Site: brandenburg
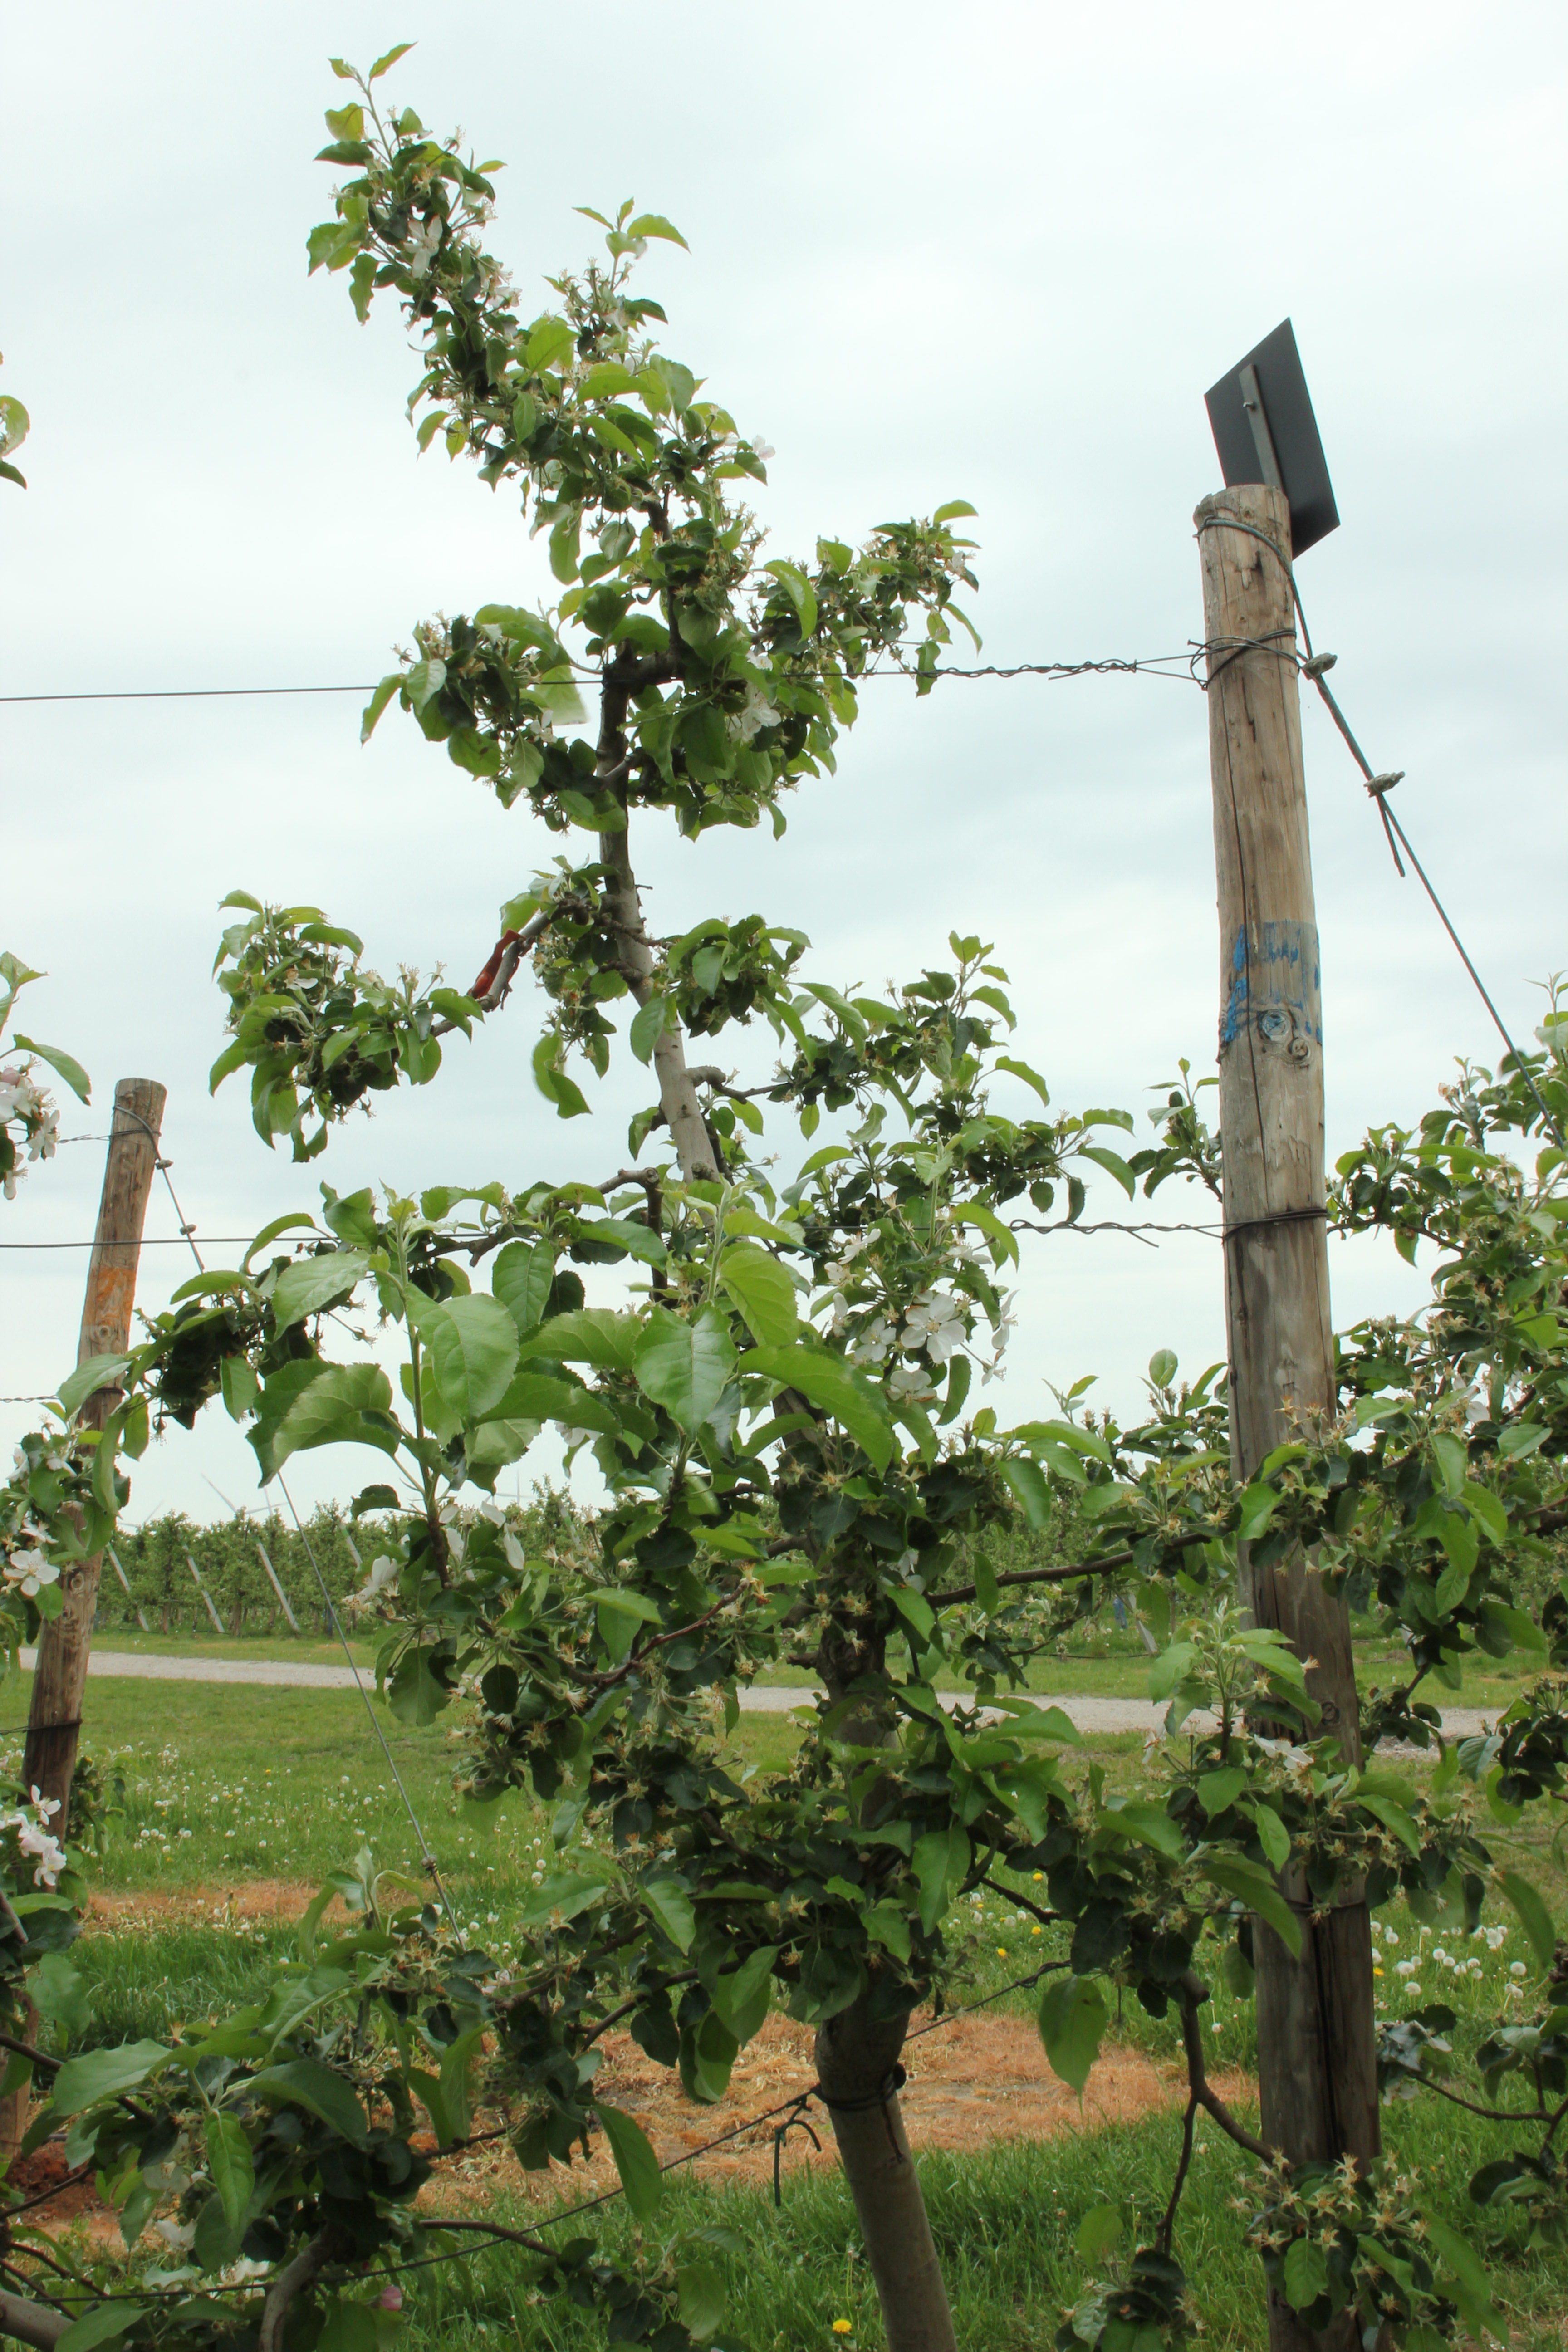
Growth stage (BBCH 67): Flowering